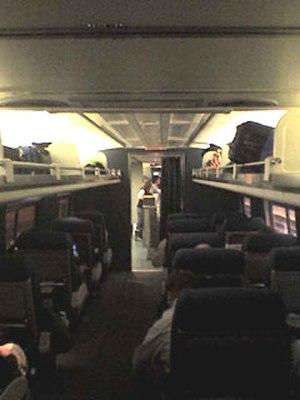
Les voitures Amfleet sont une série de voitures de voyageurs utilisés pour le trafic intercité aux États-Unis. Elles ont été construites par Budd Company pour Amtrak en deux séries entre la fin des années 1970 et le début des années 1980.